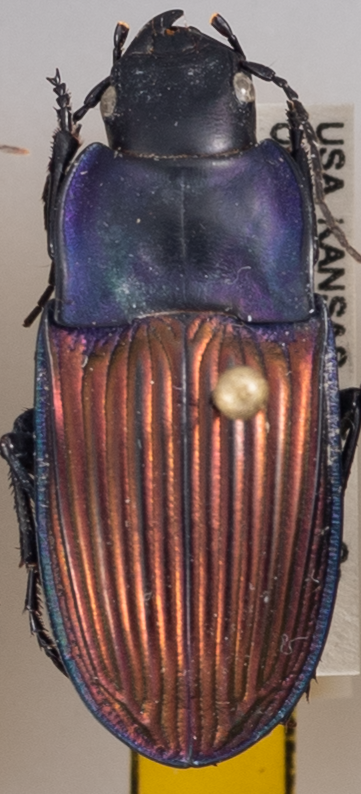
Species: Dicaelus purpuratus splendidus
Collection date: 2021-07-13
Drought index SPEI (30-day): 0.598
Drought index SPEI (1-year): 0.226
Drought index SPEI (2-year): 0.728